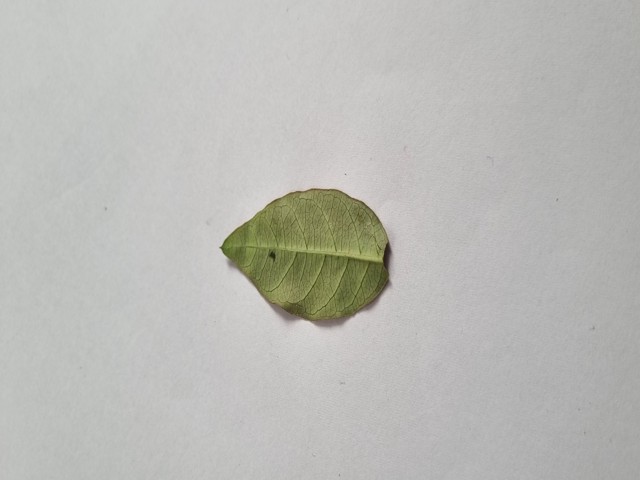
Plant: anantamul